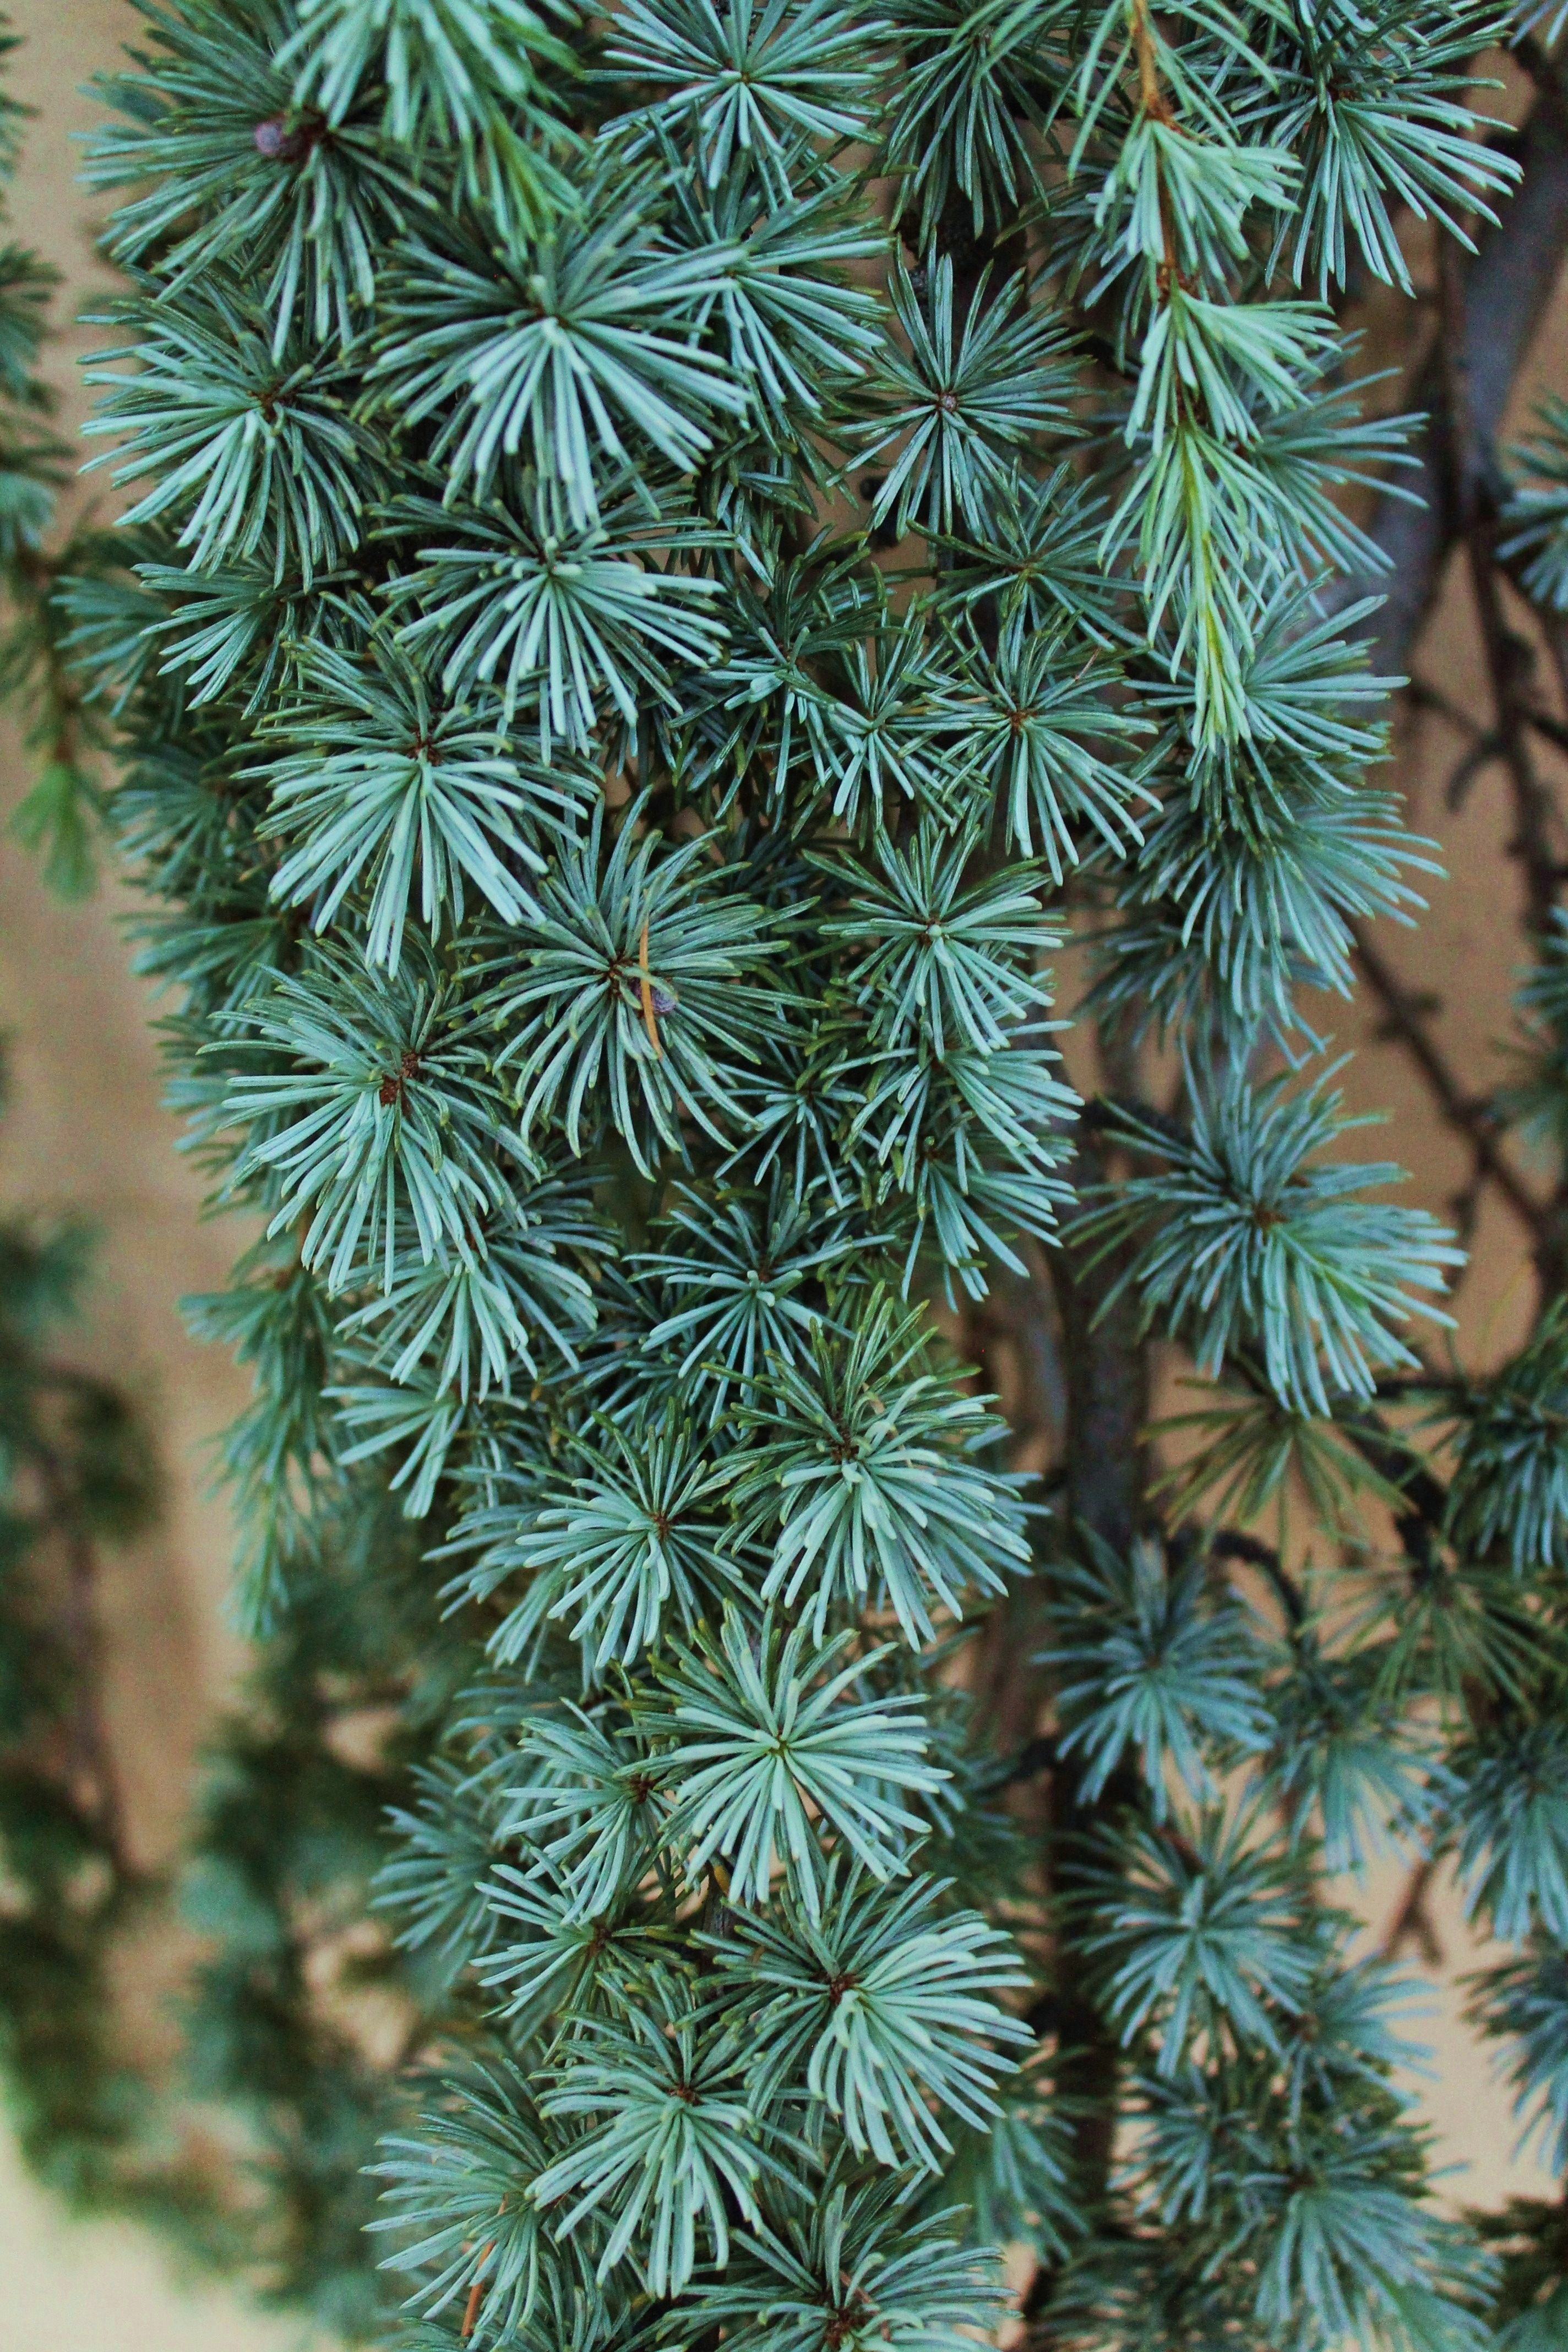
landscape, tree, nature, branch, plant, leaf, flower, green, evergreen, botany, fir, christmas tree, pine tree, conifer, new mexico, christmas decoration, spruce, branches, pine needles, native tree, pine family, hanging branches, weeping tree, natural habitat, landscape design, new mexico tree, outdoor landscape, yard design, yard landscape, creative landscaping ideas, backyard trees, woody plant, land plant